Basques

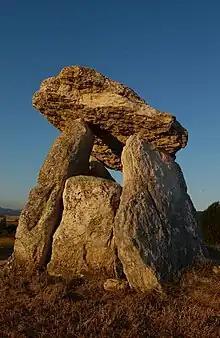
Sorginetxe dolmen next to the stream and cave Leze, home to legends featuring mythological character Mari

The distinctiveness noted by studies of classical genetic markers (such as blood groups) and the pre-Indo-European of the Basque language has resulted in a popular and long-held view that Basques are "living fossils" of the earliest modern humans who colonised Europe. Partly for these reasons, anthropological and genetic studies from the beginning and the end of the 20th century theorized that the Basques are the descendants of the original Cro-Magnons.